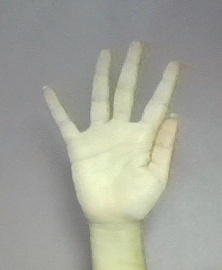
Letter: sheen